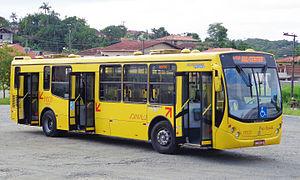
Busscar était une entreprise brésilienne de carrosseries d'autobus, dont le siège à Joinville, Santa Catarina. La société a commencé ses activités sous la marque Nielson, renommée en 1989 en Busscar, formé des termes allemands buss et car.